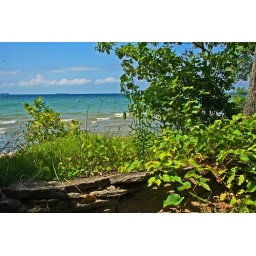
stone wall in front of cottage